Rosario Central

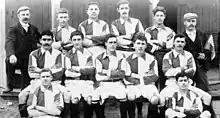
Football team of 1903, wearing the squared red and white shirt

During many years Central Argentine played only internal matches or faced the Rosario Cricket Club (current Club Atlético del Rosario) occasionally. In 1904 the railway companies Central Argentino and Buenos Aires merged, which caused a high number of criollo workers moved to Rosario. They quickly became football enthusiasts so the club increased its number of members to 130 people. During an assembly, executive Miguel Green (also forward of the team) suggested that people outside the railway company could be accepted as member of the club. The proposal was widely discussed until it was finally approved so the statute was modified, including the change of name to Spanish form "Club Atlético Rosario Central". Since those changes were approved, a significant number of workers of the city came to Rosario Central to become members of the club.